2014 Rally Finland

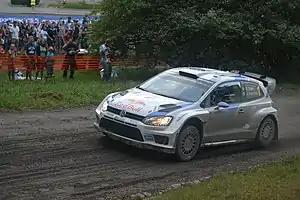
Sébastien Ogier climbing up on the Harju special stage.

The 2014 Neste Oil Rally Finland was the eighth round of the 2014 World Rally Championship season. The event was based in Jyväskylä, Finland, and started on 31 July and finished on 3 August after 26 special stages, totaling 360.9 competitive kilometres.